Nguba

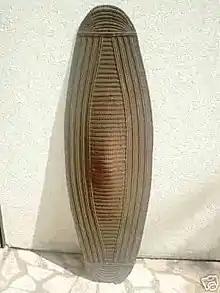
Nguba shield of the Ngombe from Congo

This type of shield is found in many african ethnic groups, whether Bantu or not. It is called "nguba", "guba", "wara" or "gele" according to these tribes. It is made up of several layers of braided fibers and an oval piece of wood serves as a handle. This basketry work was traditionally reserved for men, except in the Ngiri and Poto where women could exercise it. The name Nguba comes from the proto-bantu "gùbà" word which means «shield». The Obambas sometimes used animal skin to make them.